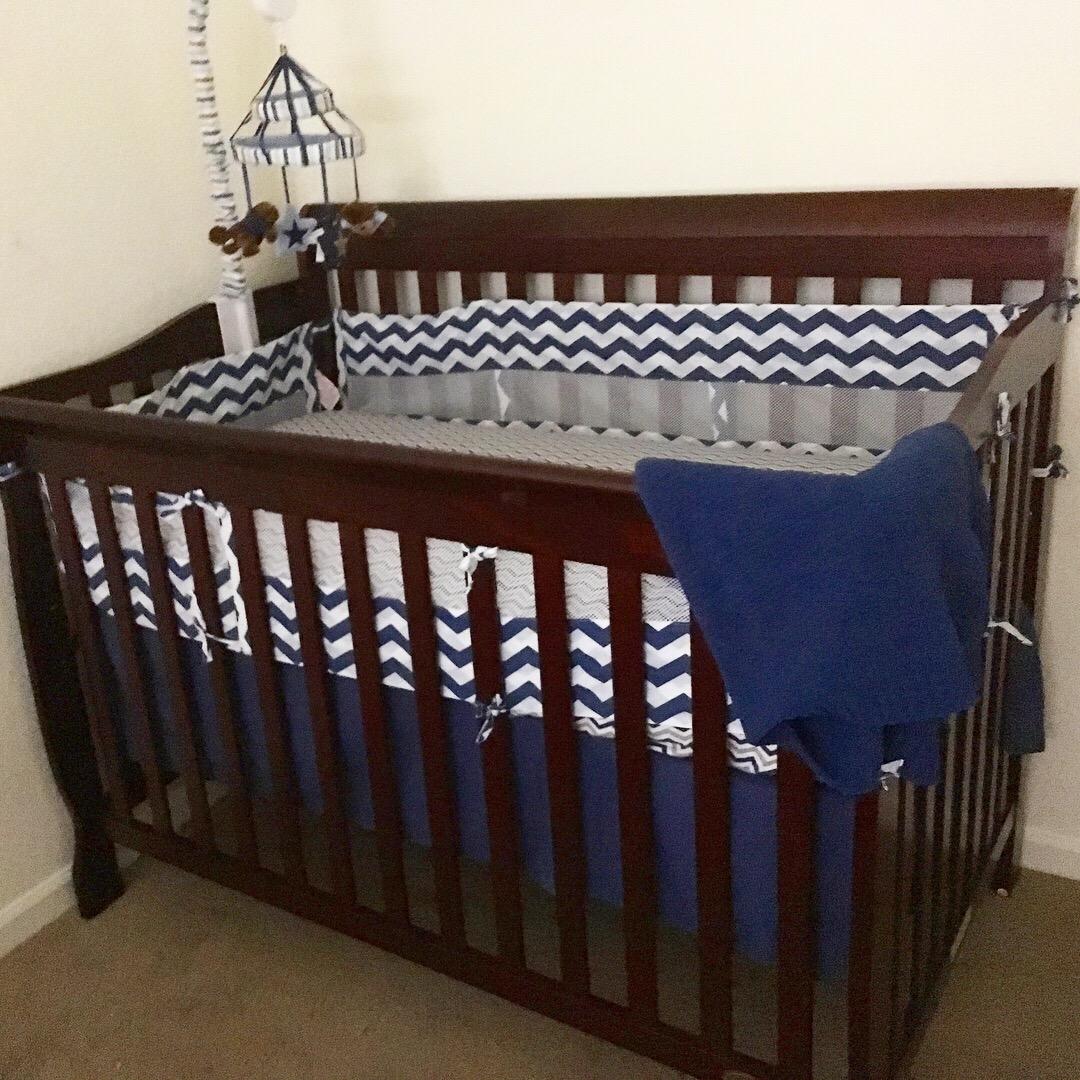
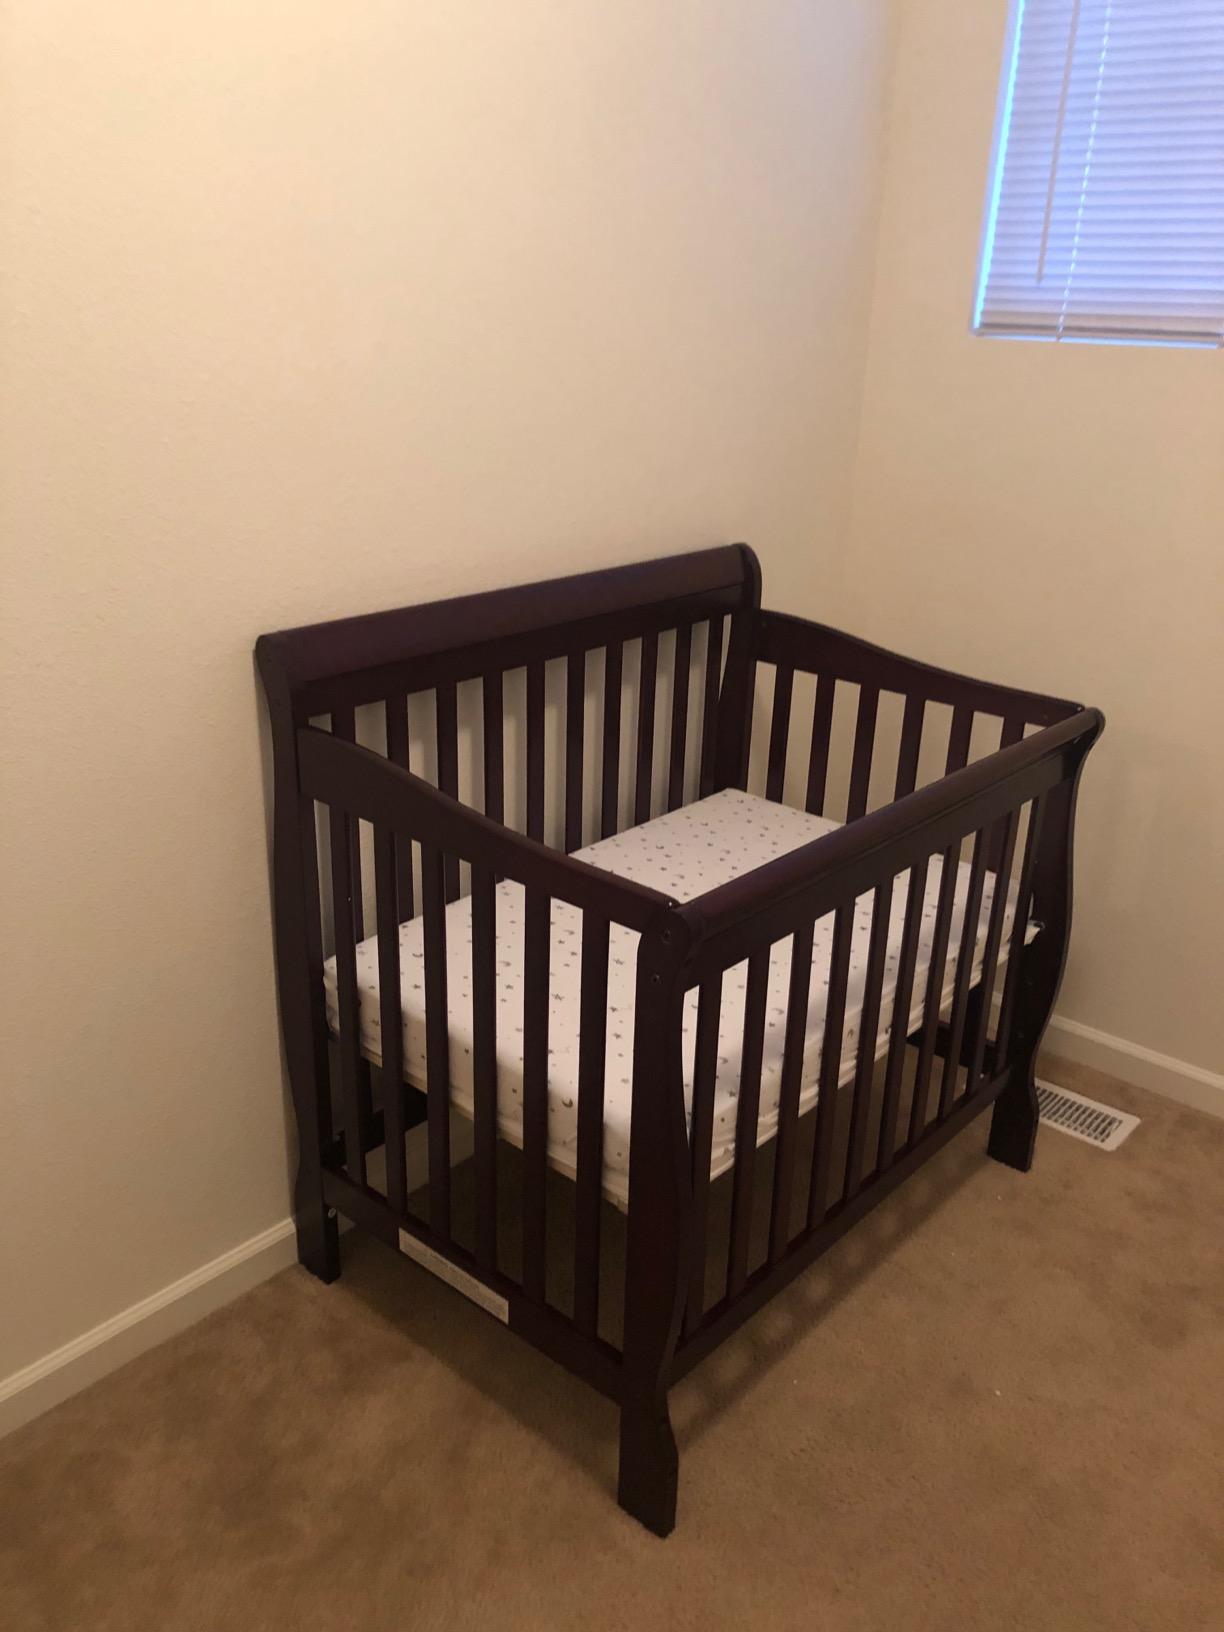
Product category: products_crib
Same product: yes